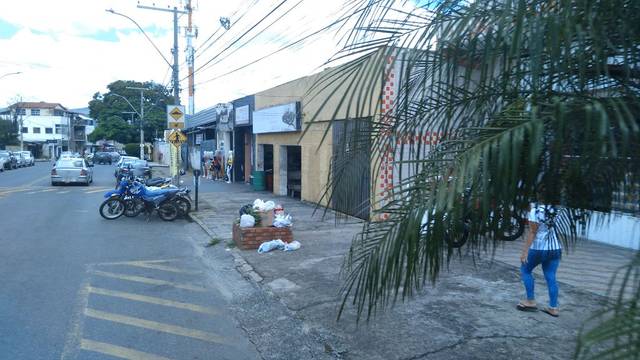
Region: Brazil
Coordinates: -19.887, -43.906